Ali Williams

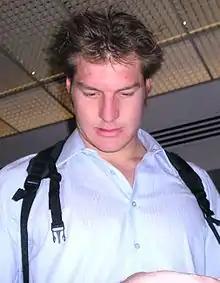
Ali Williams

At the start of the 2006 season, the All Blacks faced an awkward schedule, with two home Tests against Ireland to be followed, a week later, by a Test against in Buenos Aires. Williams was selected in the squad to face Ireland, but suffered a syndesmosis injury – commonly referred to as a high ankle strain – during a training session. Chris Jack, who had originally been included in the starting line-up for the Argentina game, was brought in to replace him, and Williams took Jack's place for the game in Buenos Aires. Williams was named on the bench for the first match in the 2006 Tri Nations Series, against Australia in Christchurch; he replaced Jason Eaton with 20 minutes remaining and came close to creating a try when he leapt high to retrieve a cross-field kick from Dan Carter, tapping it back to wing Rico Gear, who was unable to hold on to the ball. He started in the next two matches, against South Africa in Wellington and Australia in Brisbane, being replaced late in the latter game by Eaton, who replaced him in the starting line-up for the return match against Australia in Auckland. Williams again came off the bench with less than an hour gone, and then played the full 80 minutes in the All Blacks' remaining two fixtures, both against South Africa away from home.